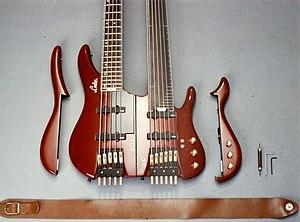
Christophe Leduc est un luthier français spécialisé en guitares et basses, il se caractérise en premier lieu par l'originalité de sa production.